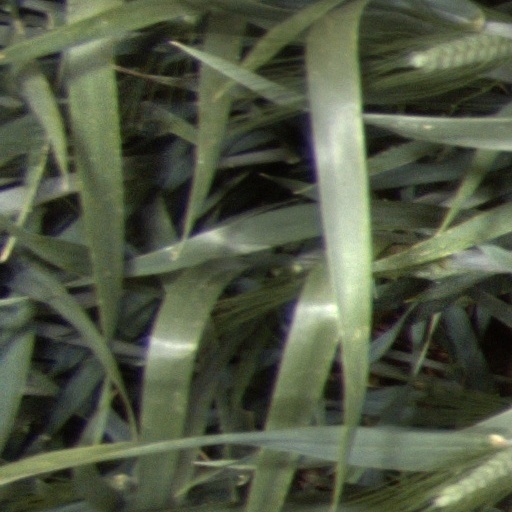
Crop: wheat